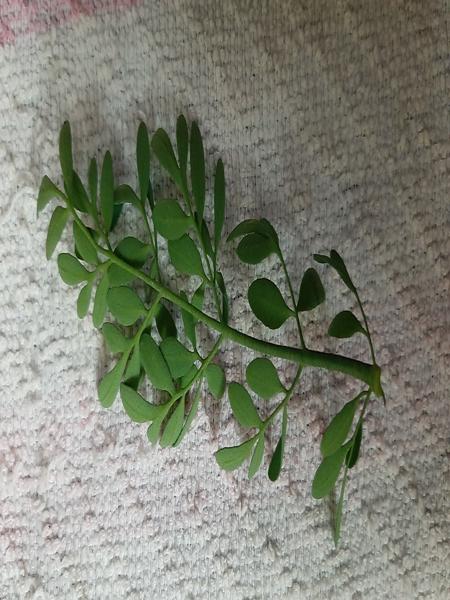
Plant: Common rue(naagdalli)